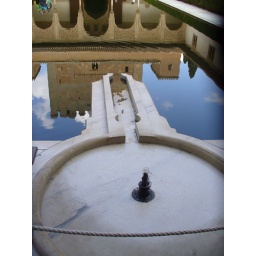
the muslims used water mirrors all over the place.